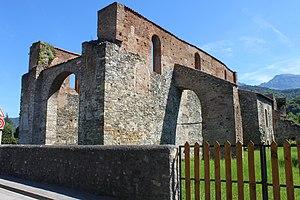
Prieuré de Domène en 2011
Domène est une commune française située dans le département de l'Isère, en région Auvergne-Rhône-Alpes. Elle fait partie de la métropole Grenoble-Alpes Métropole.
Le Prieuré de Domène est un ancien prieuré bénédictin situé à Domène, dans l'Isère, en France.
Cet article est une présentation non exhaustive du patrimoine à la fois historique, naturel et culturel de la région grenobloise, comprise ici comme espace regroupant les territoires environnant la ville de Grenoble.